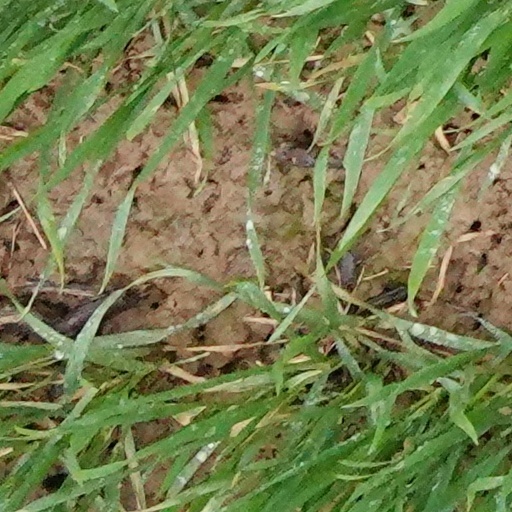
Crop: wheat